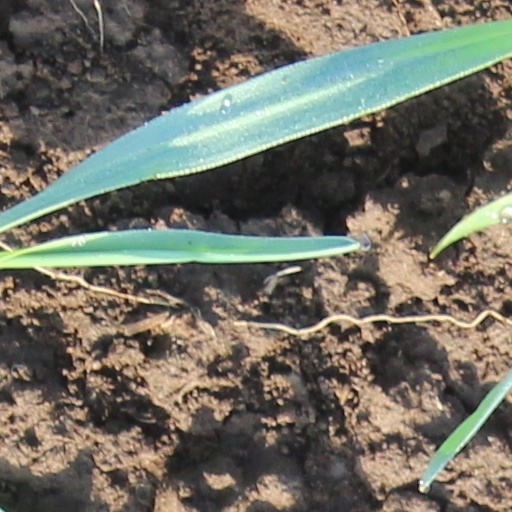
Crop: wheat